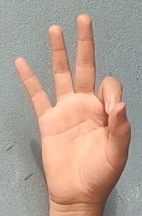
ASL sign: 9